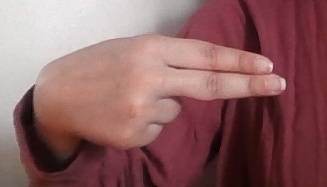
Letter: ain